Eski Imaret Mosque

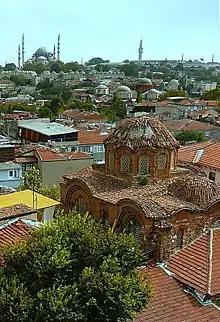
An aerial view showing the location of the building. In the background are the Suleymaniye Mosque and Beyazıt Tower.

A unique feature of this building is the U-shaped gallery which runs over the narthex and the two western bays of the quincunx. The gallery has windows opening towards both the "naos" and the crossarm. It is possible that the gallery was built for the private use of the Empress-Mother.